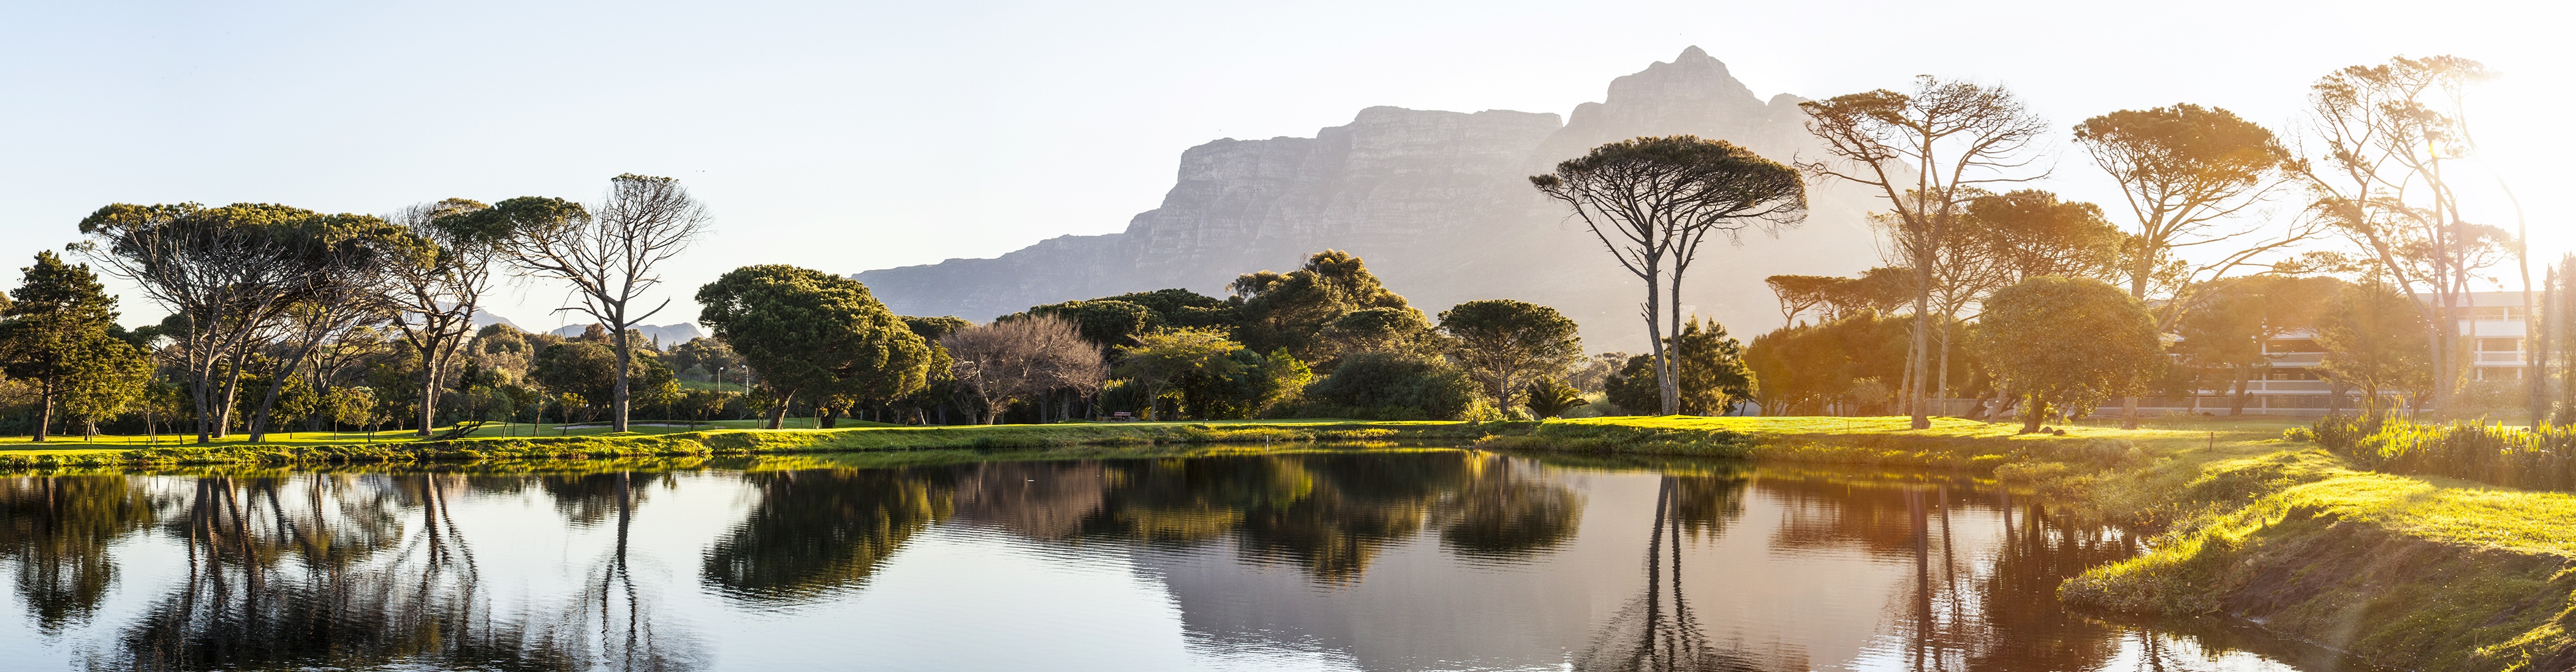
landscape, tree, water, nature, mountain, sunset, sunlight, morning, flower, panorama, vacation, travel, pond, reflection, autumn, holiday, tourism, season, golf course, wetland, cape, south africa, cape town, pine trees, western cape, solar flare, atmospheric phenomenon, woody plant, devils peak